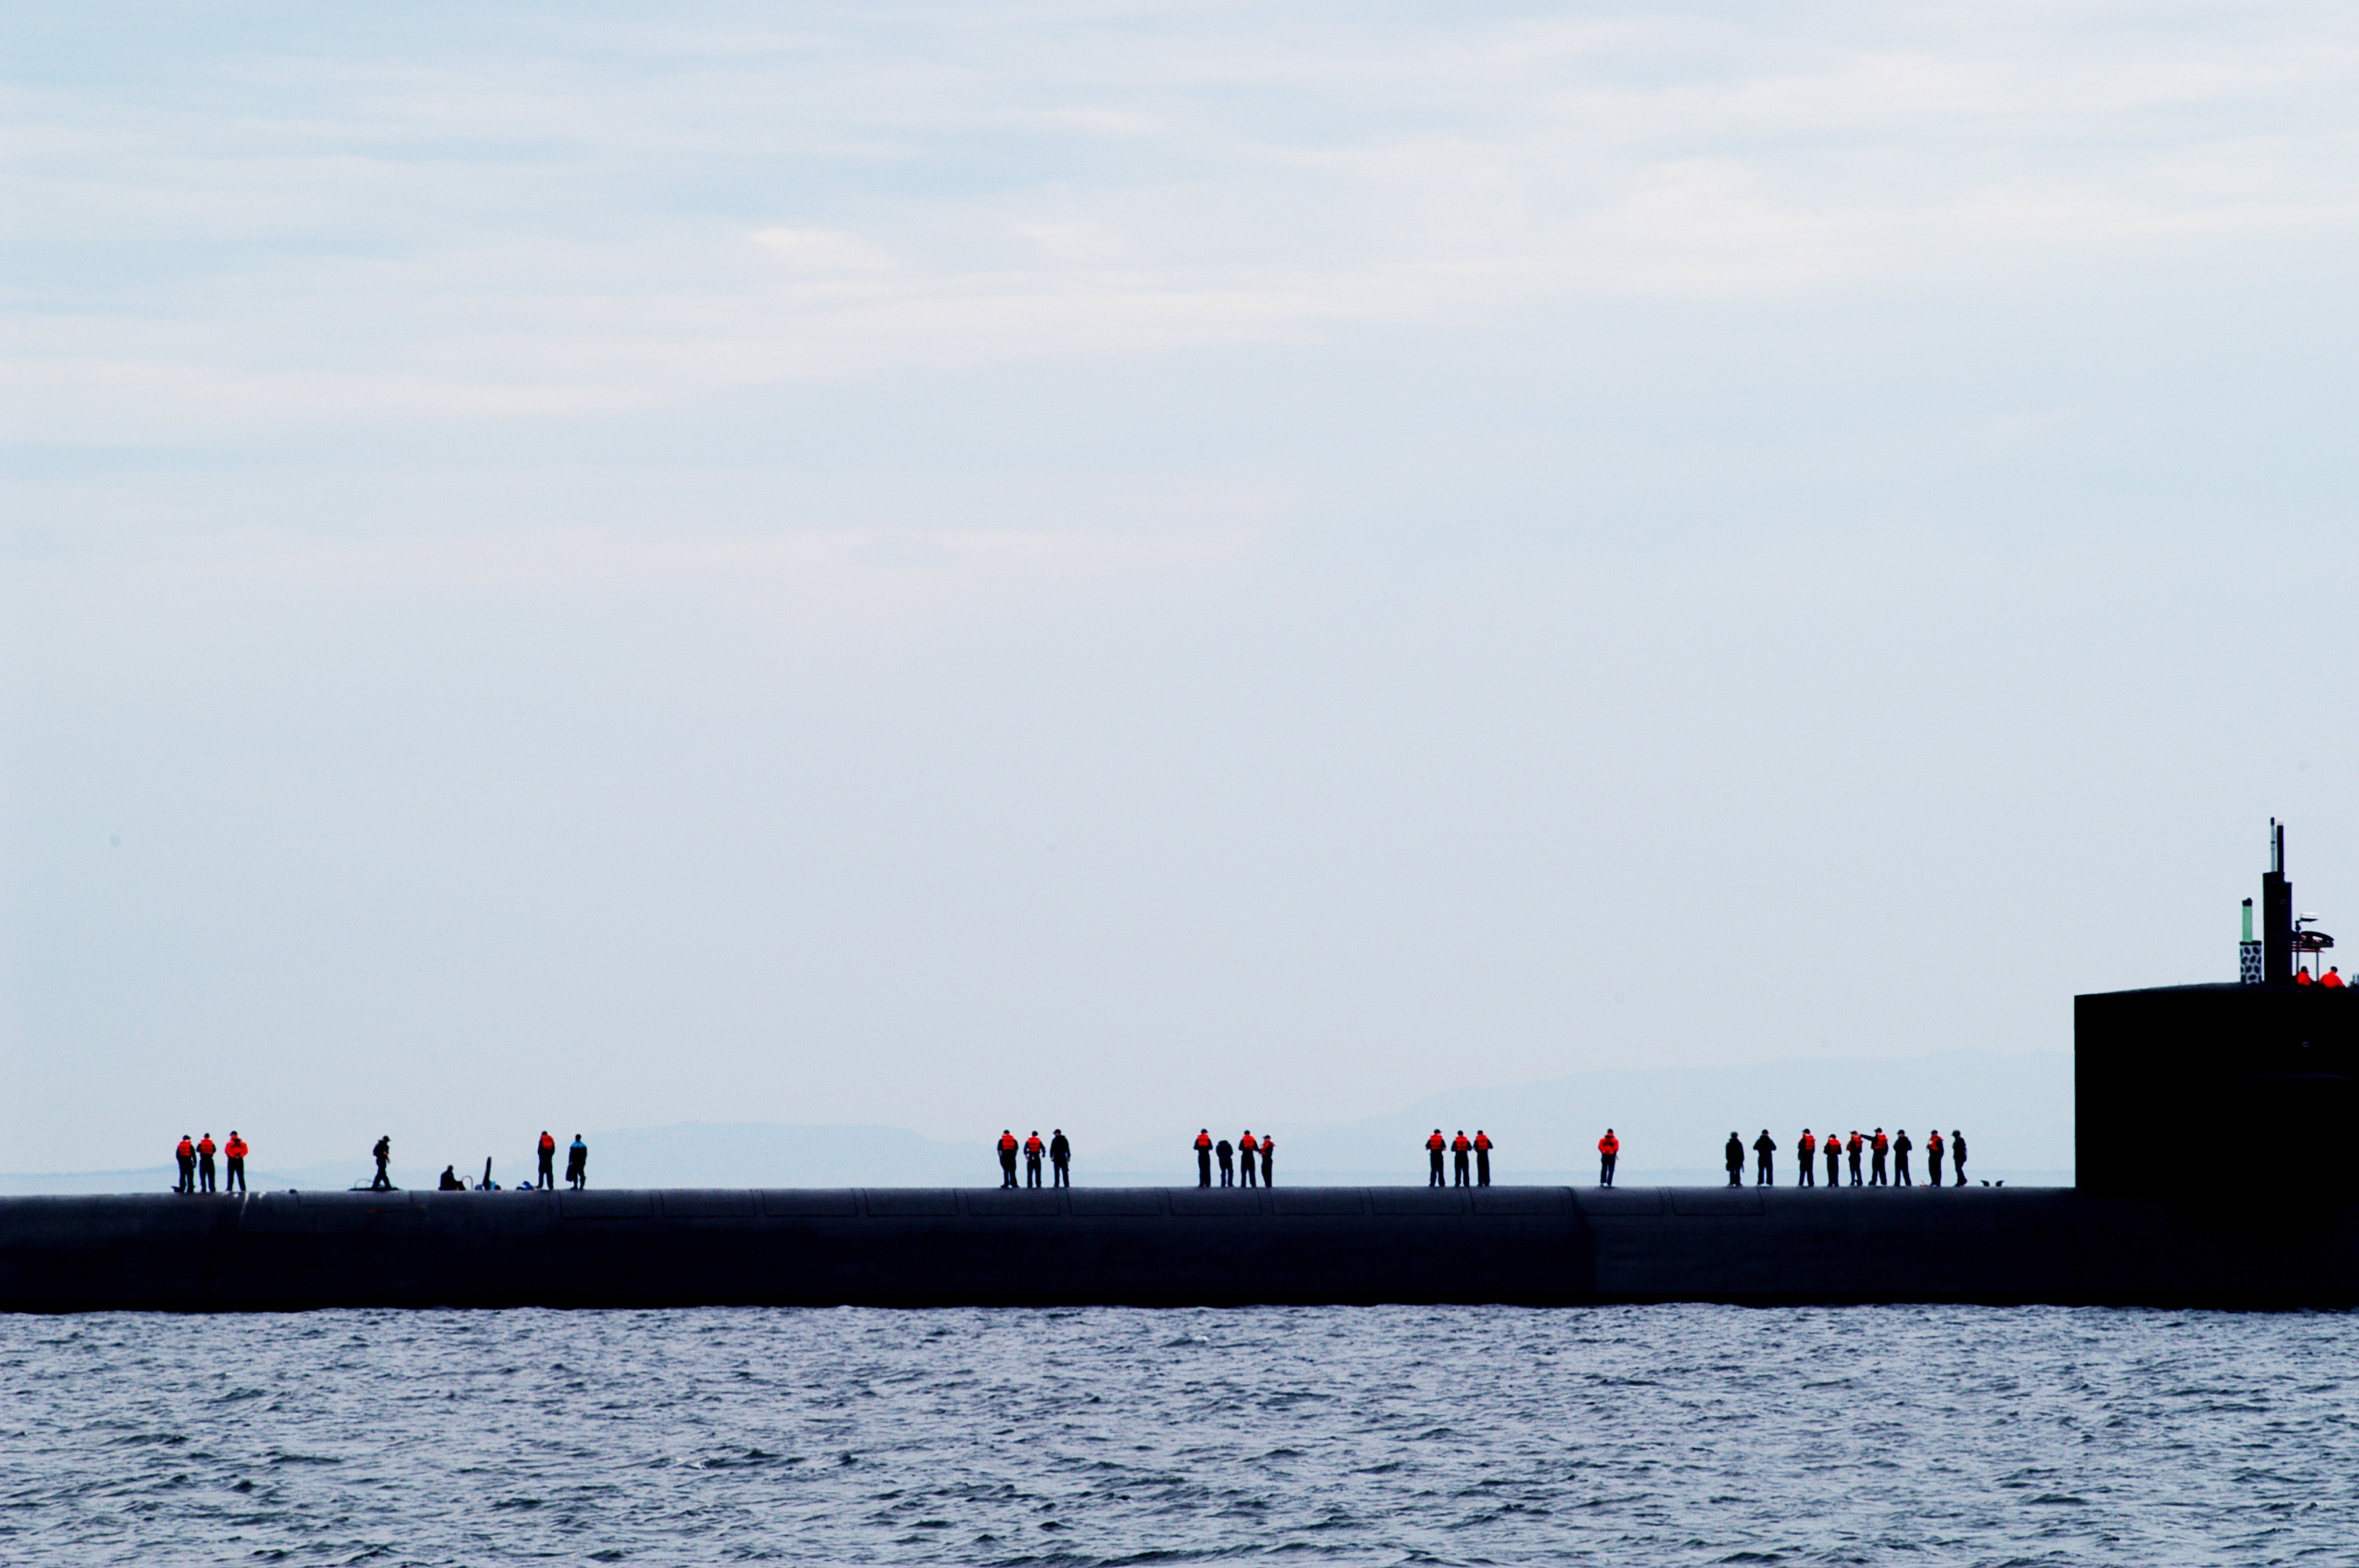
sea, coast, ocean, horizon, deck, boat, ship, military, vehicle, tower, bay, harbor, cargo ship, surface, cruise, ferry, submarine, channel, us navy, watercraft, crew, sailor, container ship, freight transport, ocean liner, atmosphere of earth, tank ship, bulk carrier, uss kentucky